Aylesford Priory

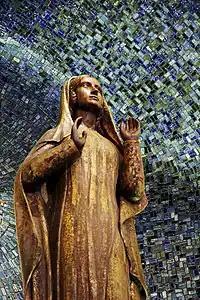
Virgin of the Glorious Assumption by Michael Clark

Adrian Gilbert Scott, the architect of the Shrine, was a member of the family who have been described as "the family who built Gothic Britain". His older brother was Giles Gilbert Scott and their father was George Gilbert Scott Jr.